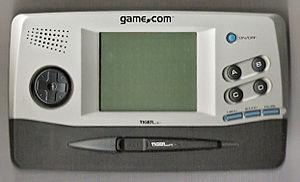
Tiger Electronics est un fabricant de jouets américain fondé en 1978, connu notamment pour ses jeux électroniques, la console portable Game.com et ses animaux de compagnie virtuels, tel le Furby. Hasbro acquiert Tiger Electronics en 1998.